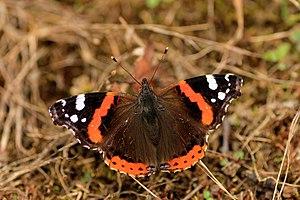
"Le parc national de Hirkan - est un parc national de l’Azerbaïdjan. Il a été créé par décret du président de l'Azerbaïdjan, Ilham Aliyev, dans une zone des districts administratifs de rayon de Lankaran et de rayon d'Astara, le 9 février 2004, sur la base de l'ancienne ""réserve d'État d’Hirkan"", sur une surface de 29 760 hectares. Il a été étendu par décret présidentiel le 23 avril 2008 de 29 760 hectares à 40 358 hectares.